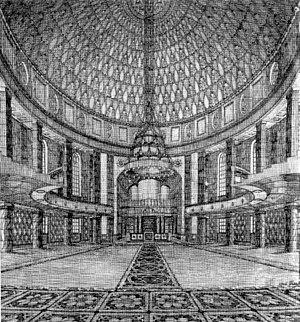
La grande synagogue de Mayence a été construite en 1912 et comme la majorité des synagogues en Allemagne, elle sera détruite par les nazis en 1938.